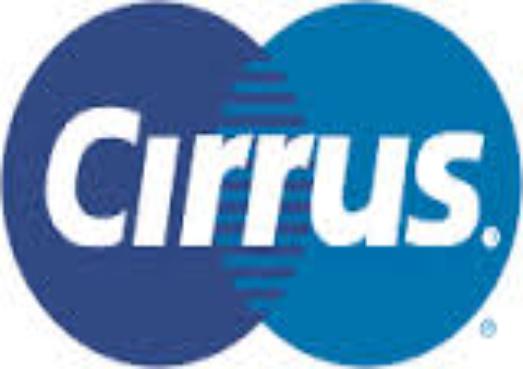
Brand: Cirrus
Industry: Electronic